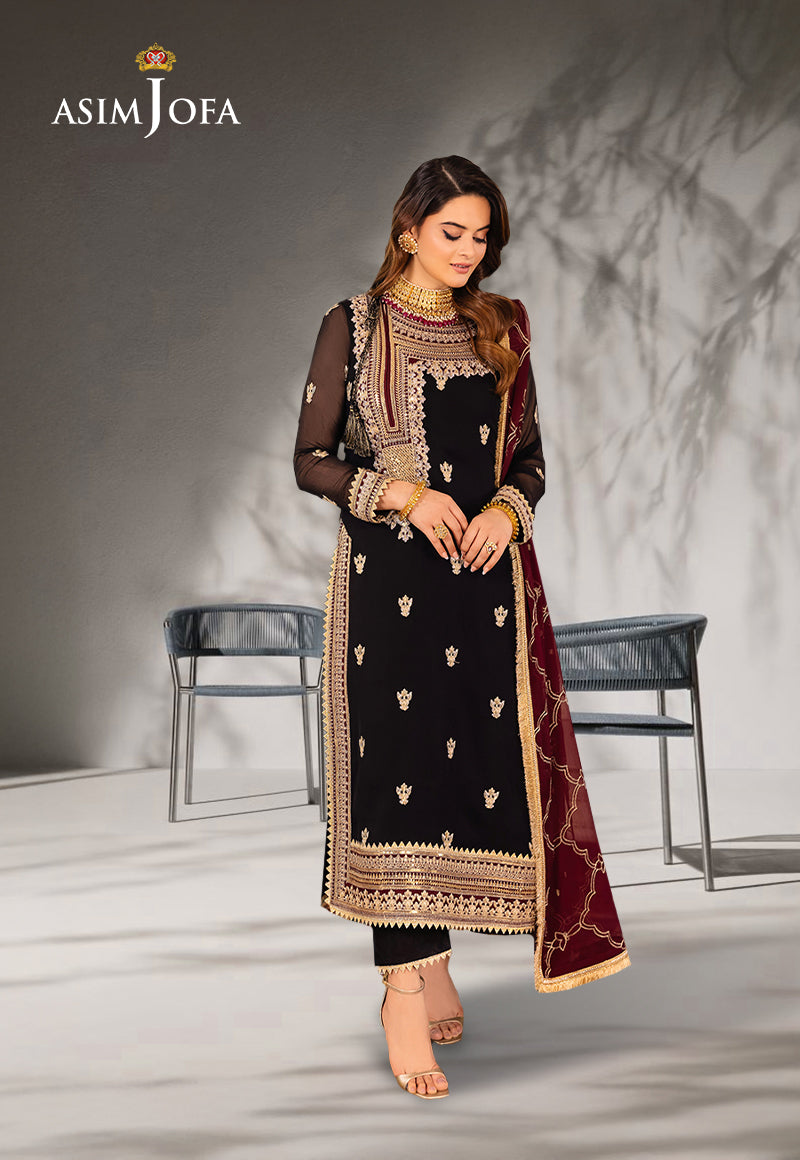
black maroon embroidered salwar suit